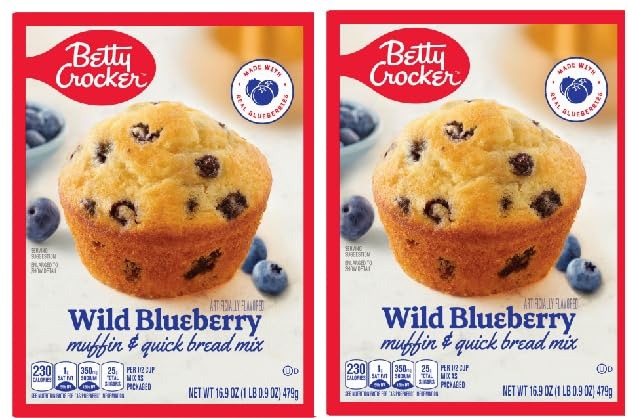
Item Name: Pack Of 2 Wild Blueberry Muffin & Quick Bread Mix 16.9 oz.
Bullet Point: Wild Blueberry Muffin & Quick Bread Mix 16.9 oz.
Product Description: Wild Blueberry Muffin & Quick Bread Mix 16.9 oz.
Value: 33.0
Unit: Ounce

Price: 14.32